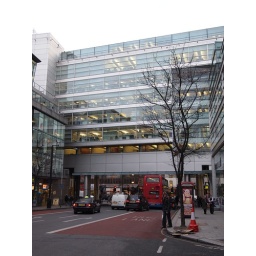
office above a road